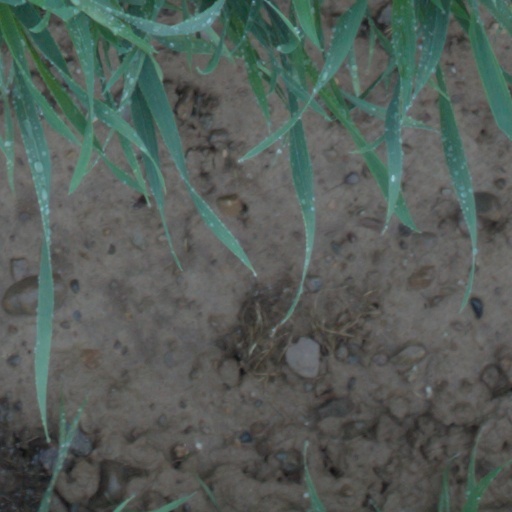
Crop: wheat